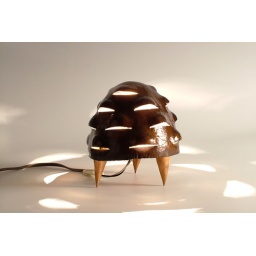
Angle Raised lamp by Jenny Stavreva. Copper, electrical components, music box mechanism.